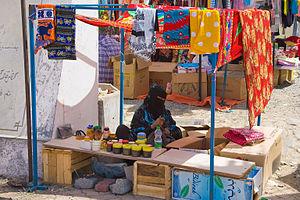
Ibra est une localité du Sultanat d'Oman, située au Nord-Est du pays et au Sud de Mascate, la capitale. Elle constitue une étape sur la route vers le désert du Sud ou en direction de l'île de Masirah.